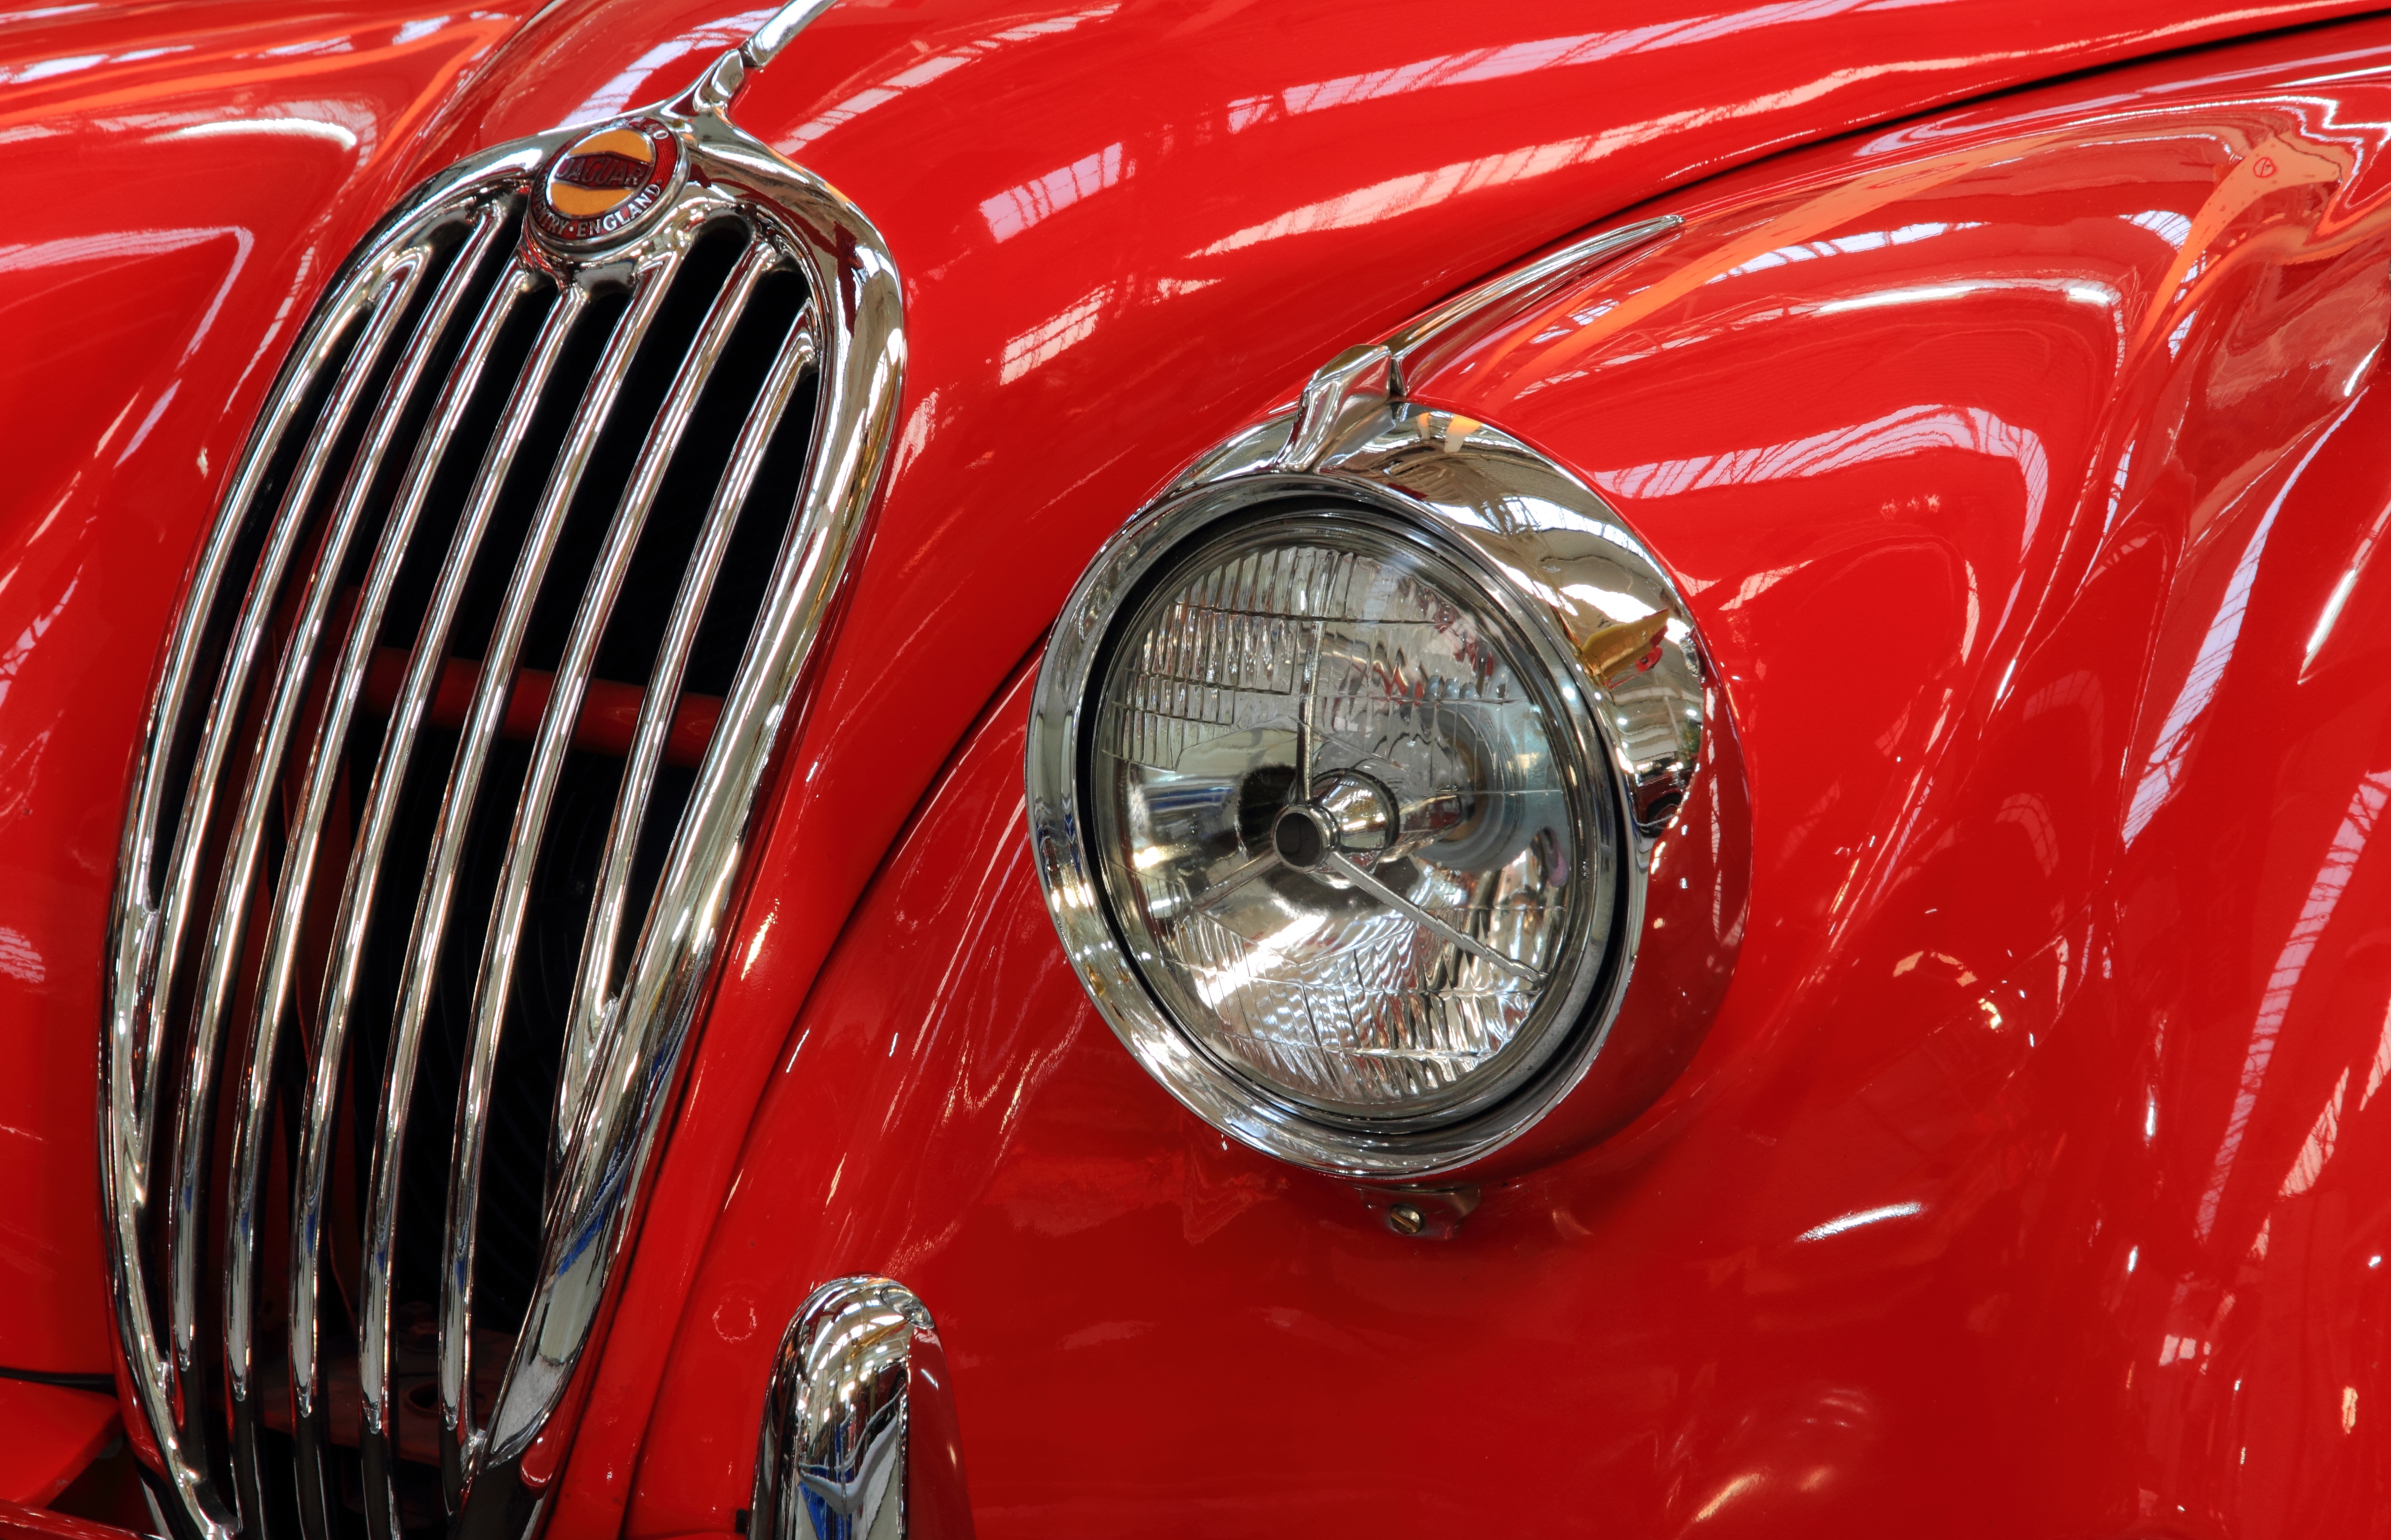
car, wheel, automobile, red, vehicle, lens, headlight, sports car, grill, motor vehicle, vintage car, rim, germany, jaguar, classic, antique car, speyer, land vehicle, automobile make, automotive exterior, automotive design, luxury vehicle, performance car, technik museum, xk140